Call It Stormy Monday (But Tuesday Is Just as Bad)

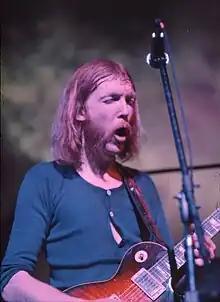
Duane Allman at the Fillmore East, June 26, 1971 (late show)

Brothers Duane and Gregg Allman began performing "Stormy Monday" with their early group, the Allman Joys, and it later became part of the Allman Brothers Band's repertoire. A March 1971 performance of the song at the Fillmore East concert hall in New York City was recorded and released on their "At Fillmore East" album in 1971. Their version is based on Bobby Bland's 1961 recording, but expanded to over eight minutes with improvised soloing. In the bottom of bar 8, they substituted the ♭III chord. Additionally, they substituted the V chord in bar 10 with a IVmin and the one in bar 12 with a V aug.